Ferrante II Gonzaga

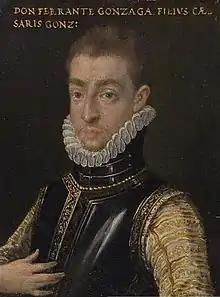
Ferrante II Gonzaga

He was the son of Cesare I Gonzaga, count of Guastalla and duke of Amalfi, and Donna Camilla Borromeo. He succeeded his father in 1575. On 2 July 1621, the County of Guastalla was elevated to a duchy and Ferrante was subsequently deemed a duke.